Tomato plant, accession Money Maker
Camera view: vertical (180 deg); turntable rotation: 210 degrees
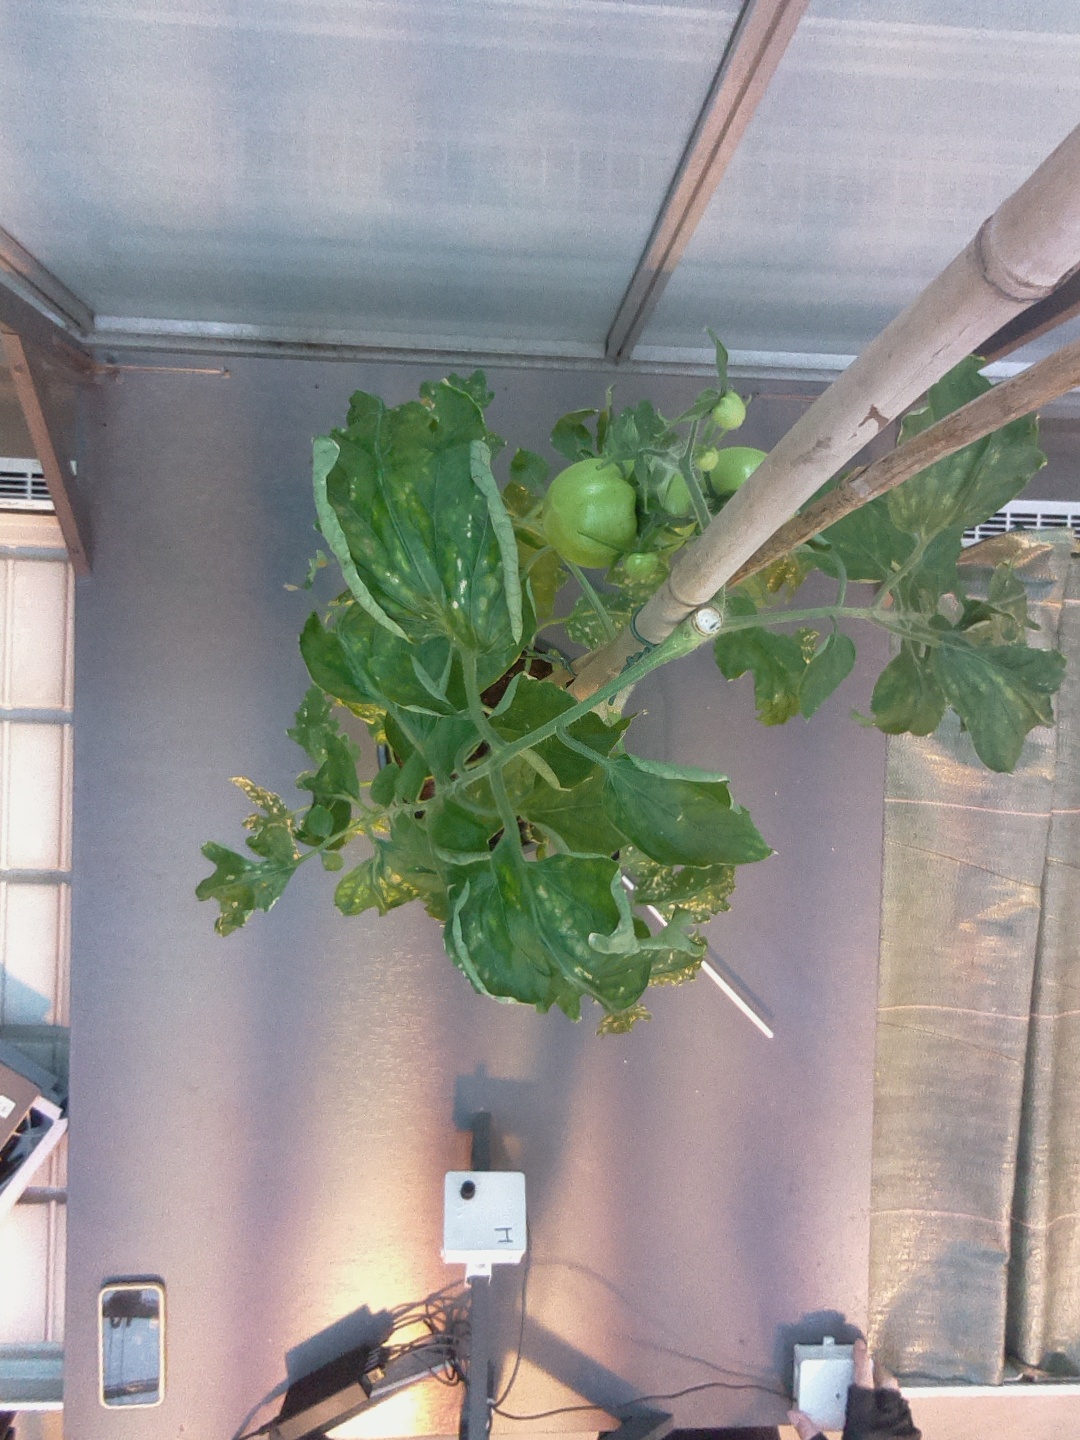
BBCH growth stage 74: 40%-50% of final fruit size